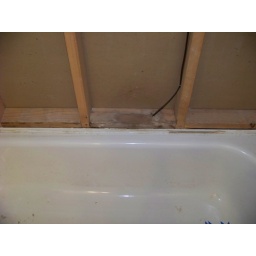
slight water staining around tub